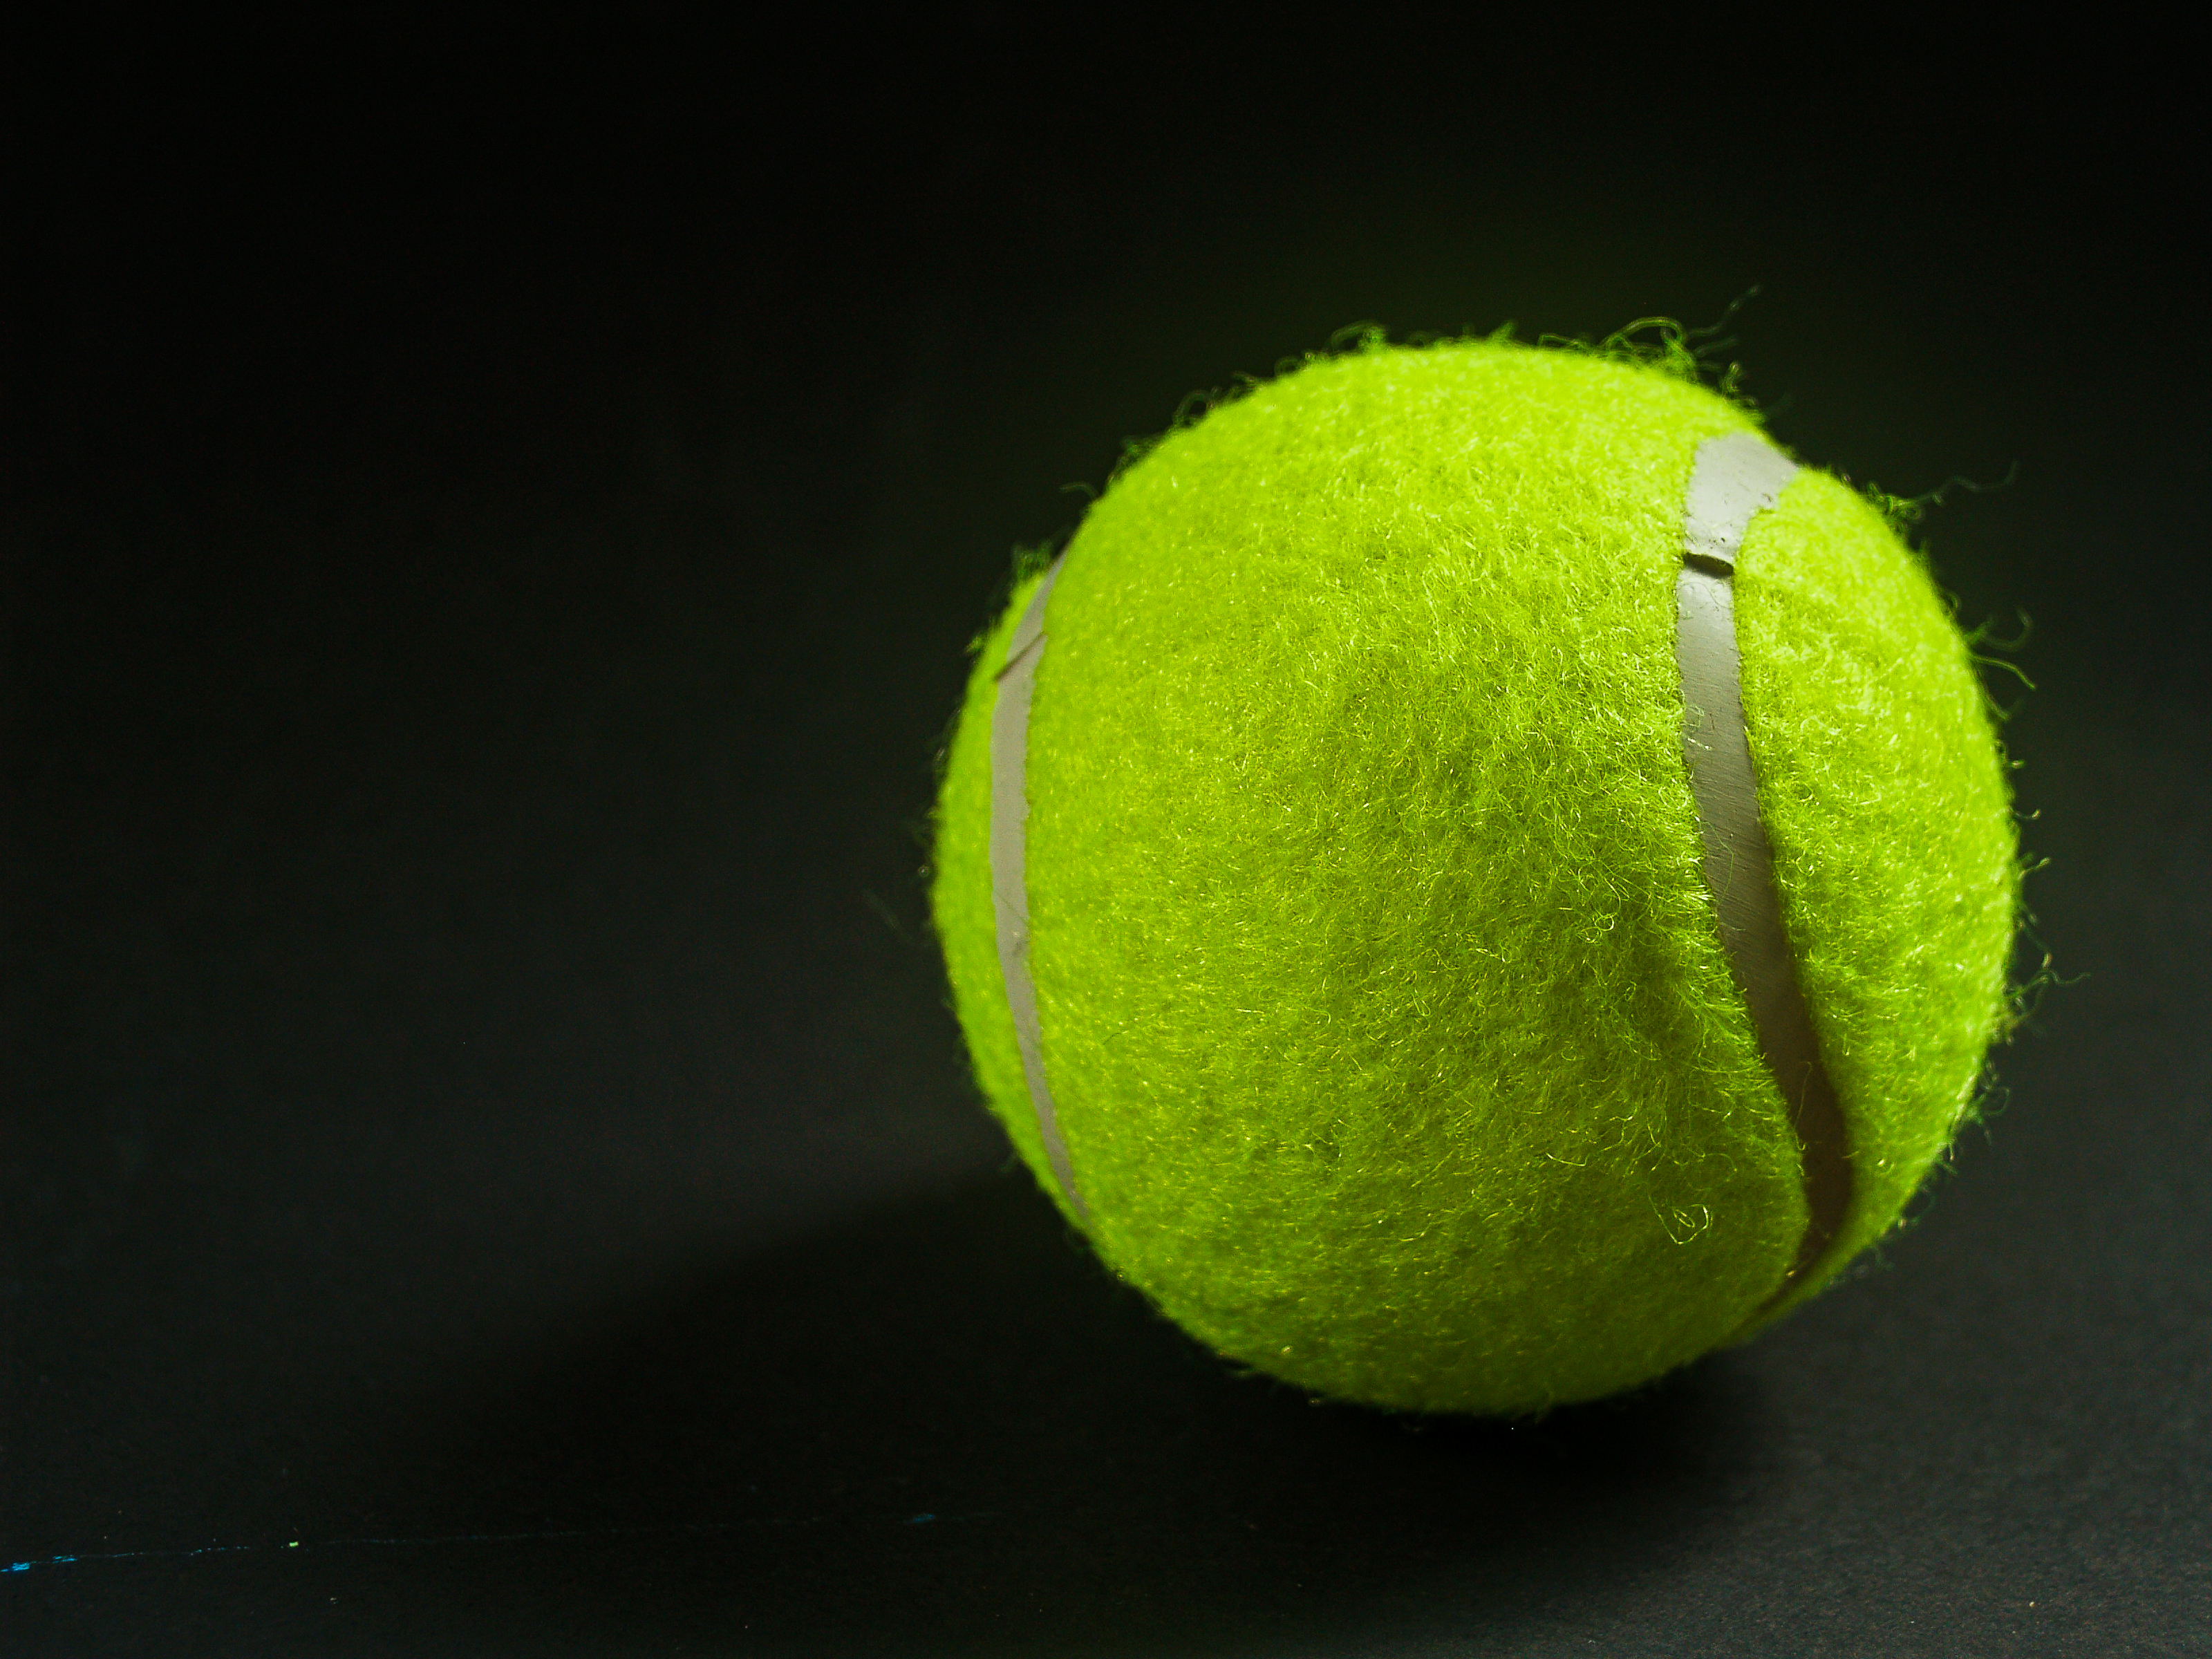
equipment, isolated, sport, tennis, ball, game, white, closeup, object, single, circle, round, background, green, macro, yellow, leisure, competition, play, close, sphere, up, motion, training, court, texture, symbol, activity, tennis ball, close up, pallone, macro photography, computer wallpaper, grass